Michigan Building

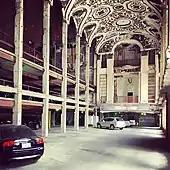
Part of the interior, 2017

It opened August 23, 1926, and was designed by the architectural firm of Rapp & Rapp for Detroit philanthropist and movie theater owner John H. Kunsky. The theater's construction cost $5 million (equivalent to $62 million in 2008). With a seating capacity of 4050, the concert hall/movie house was one of the largest in Michigan. Throughout the 1950s and 1960s, the theater changed ownership several times. It was subsequently used for various events: in the 1960s, a closed-circuit television provided views of Red Wings ice hockey games for those who could not attend the actual event in nearby Olympia arena, and in the 1970s, the theater was a nightclub and concert venue for rock bands.